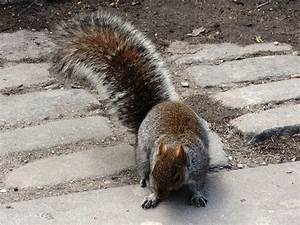
Label: scoiattolo